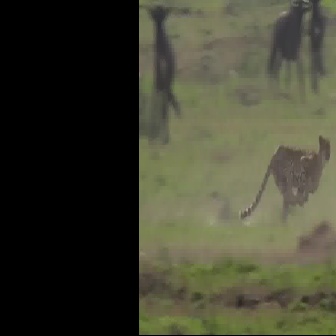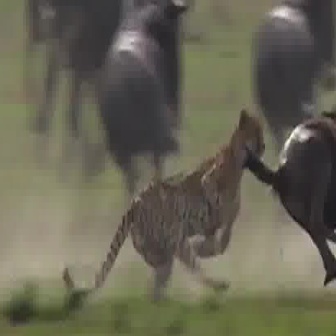
  Please identify the target specified by the bounding box [238,132,329,223] in the first image and locate it in the second image. Return the coordinates in [x_min,y_min,x_max,y_max] format.
Answer: [62,107,264,309]